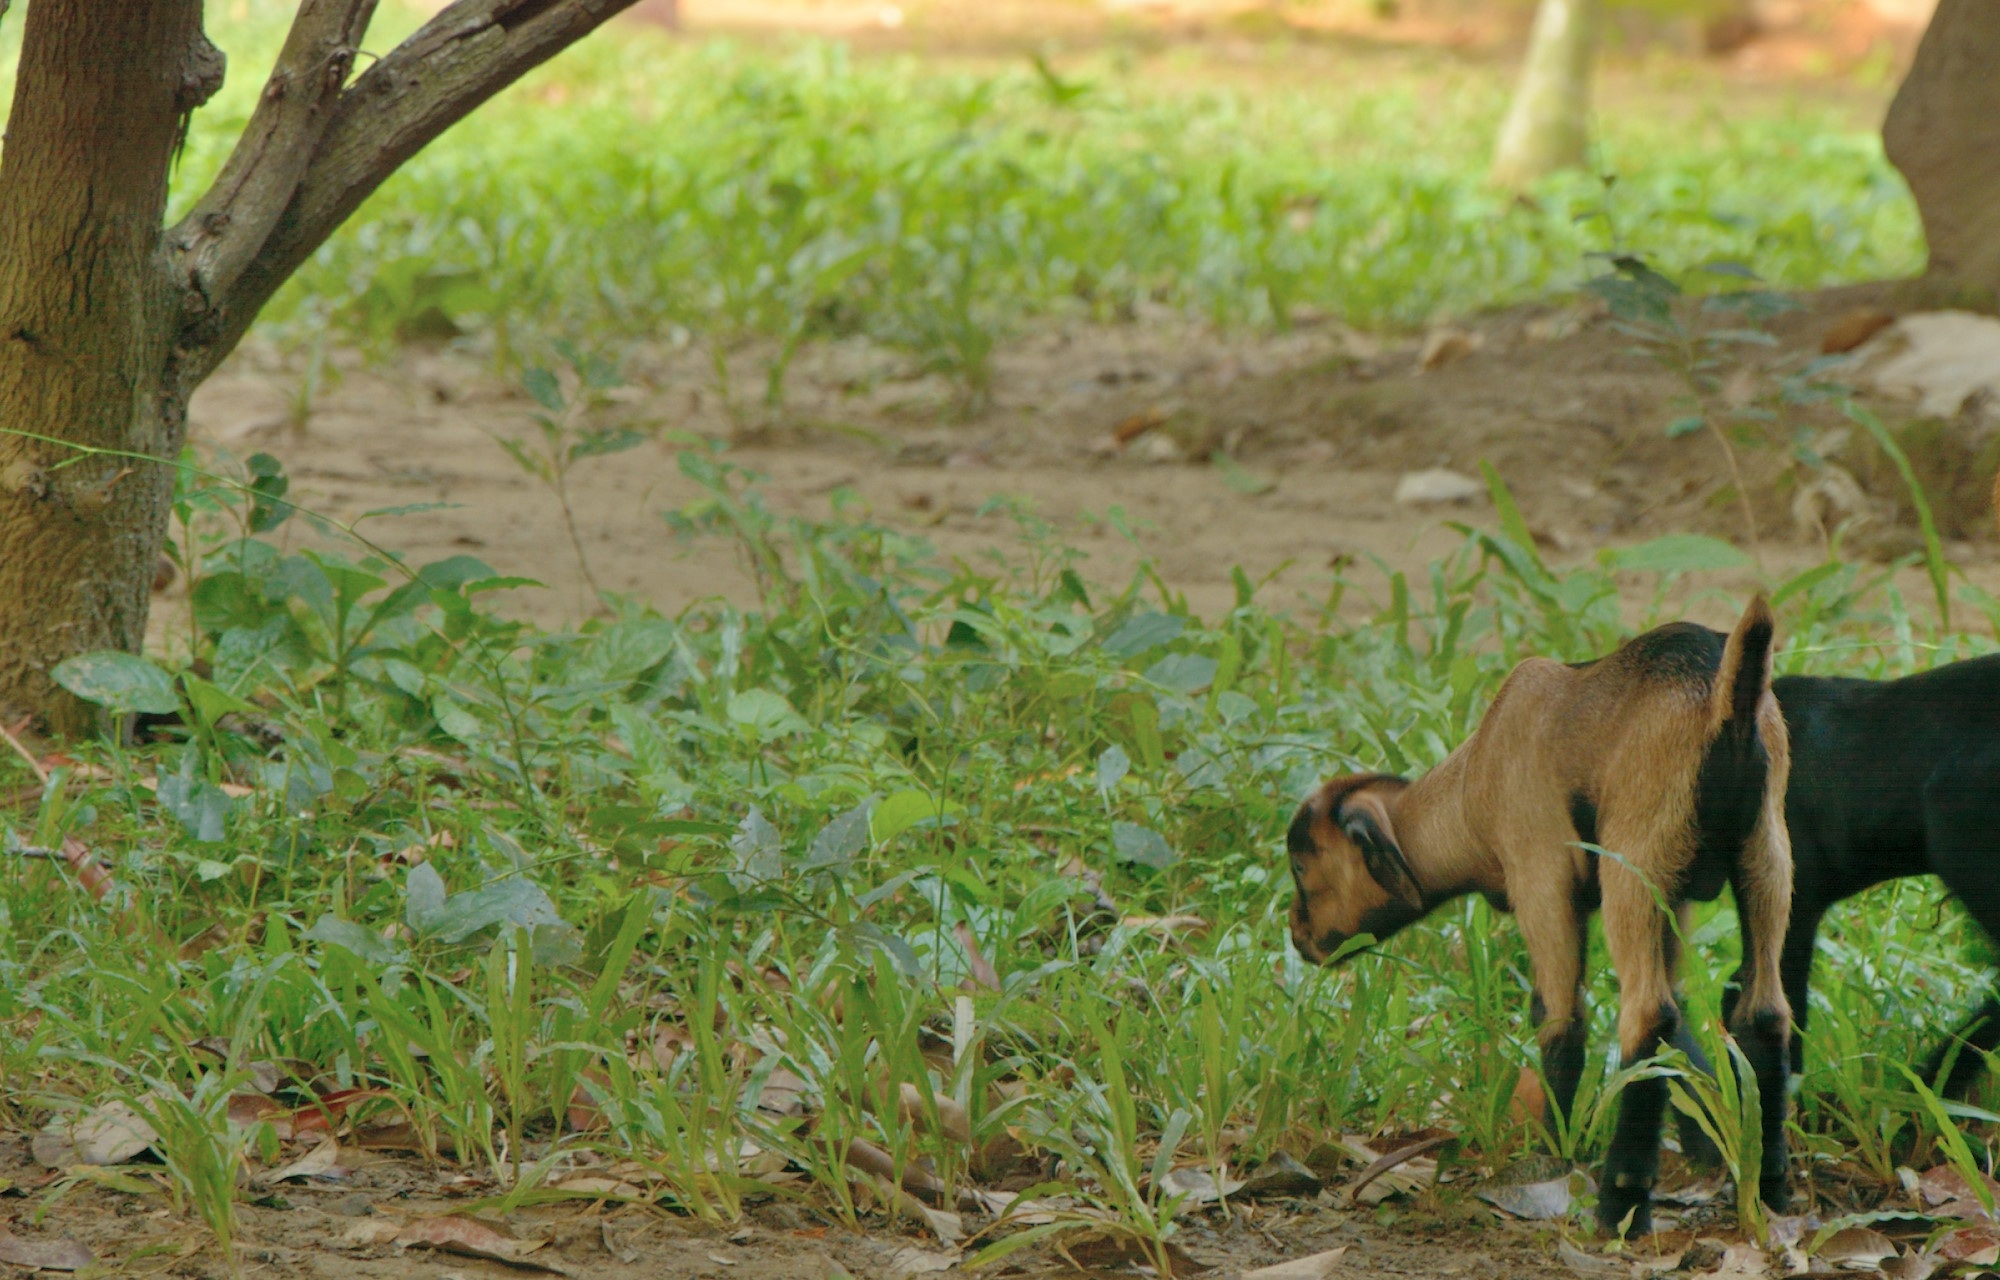
grass, dog, animal, wildlife, goat, green, mammal, baby, fauna, eating, goats, domestic, dog like mammal